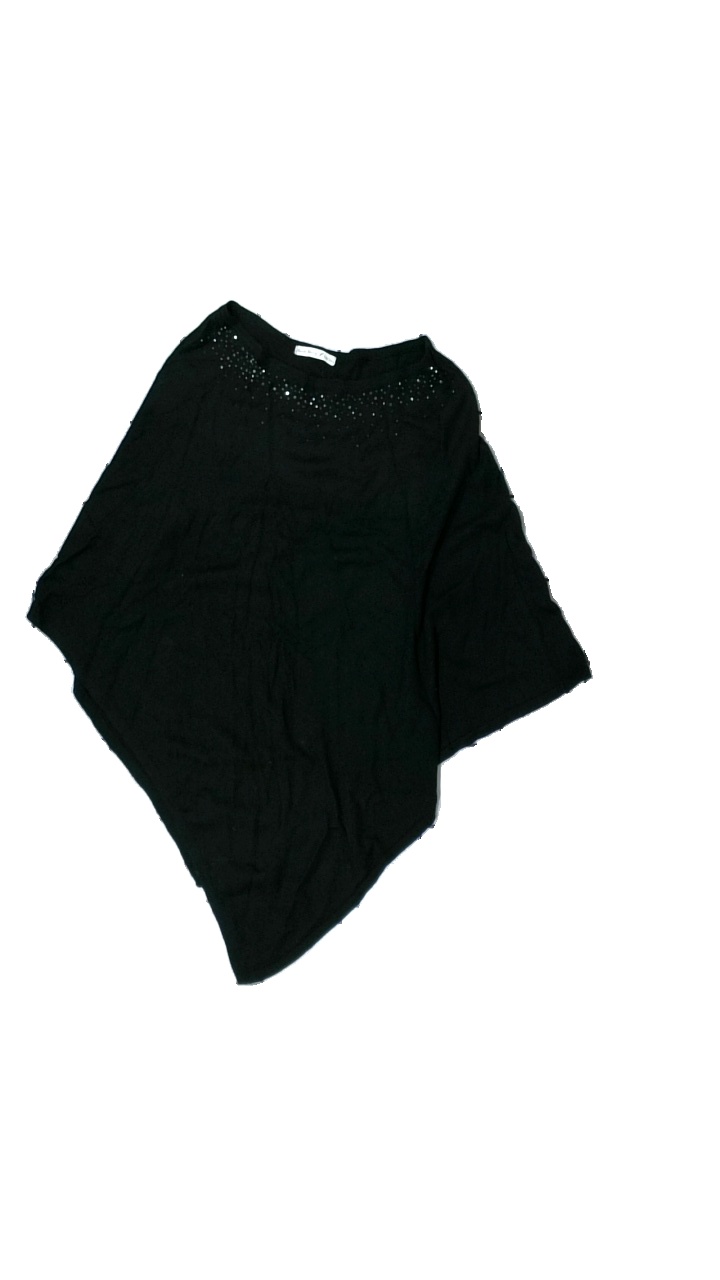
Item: Sweater (Ladies)
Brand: Black Story
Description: Black poncho with pearl details
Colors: Black
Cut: Loose
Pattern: Glitter
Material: unknown
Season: All
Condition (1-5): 5
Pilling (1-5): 5
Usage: Reuse
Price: <50